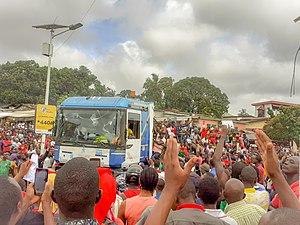
Camion transportant des manifestant à Conakry This is an image with the theme ""Africa on the Move or Transport"" from: Guinea"
Cet article traite de l'histoire du territoire de la République de Guinée dont les frontières géographiques actuelles ont été tracées par les puissances coloniales à la fin du XIXᵉ siècle et au XXᵉ siècle. Auparavant l'histoire de ce territoire fut marqué par l'essor, le rayonnement et le déclin des royaumes et des grands empires successifs.